Morane-Saulnier MoS-121

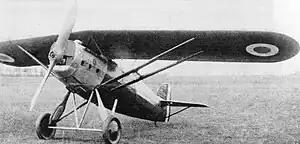

The Morane-Saulnier MoS-121, also known as the Morane-Saulnier MS.121, was a fighter prototype designed and produced by the French aircraft manufacturer Morane-Saulnier. It was the company's first fighter design after the First World War.